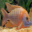
Label: aquarium_fish